Question: When was this picture taken?
Tambaya: Yaushe aka ɗauka hoton?
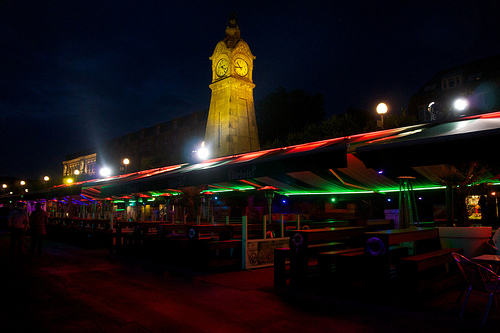
Answer: Night time.
Amsa: Lokacin dare.